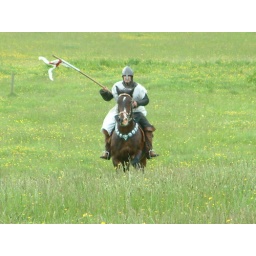
Knight on a horse in a field